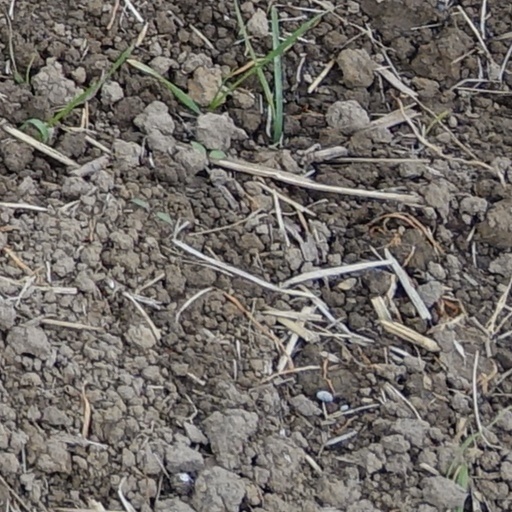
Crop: wheat